Floating floor

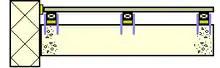
Detail of floating floor over concrete.

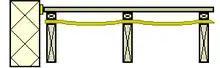
Detail of floating floor over joists.

A floating floor is a floor that does not need to be nailed or glued to the subfloor. The term floating floor refers to the installation method, but is often used synonymously with laminate flooring. It is applied now to other coverings such as floating tile systems and vinyl flooring in a domestic context.